Verrazzano-Narrows Bridge

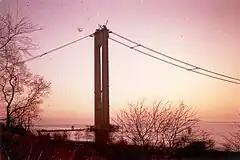
The bridge's tower and cables during its construction

Surveying work for the -Narrows Bridge began in January 1959. Construction officially began on August 14, 1959, with a groundbreaking ceremony on the Staten Island anchorage. Those in attendance included New Jersey governor Meyner, New York City mayor Wagner, and TBTA chairman Moses. Although Rockefeller had been invited to the event, neither he nor Assembly speaker Joseph F. Carlino showed up. In December 1959, the TBTA was put in charge of funding and building the bridge. To raise money for construction, Rockefeller signed a bill that would remove the 4% ceiling on the interest rates for the securities that the TBTA was selling to pay for the bridge. This ceiling would be lifted until June 1965. In essence, this meant that the TBTA could sell securities at much higher interest rates to raise the $320million that was needed.